Murari (2001 film)

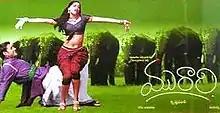
Film poster

Murari is a 2001 Indian Telugu-language supernatural romantic family drama film written and directed by Krishna Vamsi. It stars Mahesh Babu in the title role, alongside Sonali Bendre, Lakshmi, Sukumari, Satyanarayana, and Gollapudi Maruthi Rao. The film features music composed by Mani Sharma and cinematography by Ram Prasad. It marks the Telugu debut of Sonali Bendre and action choreographer Peter Hein. Additionally, it serves as the final on-screen appearance of veteran actor Dhulipala.